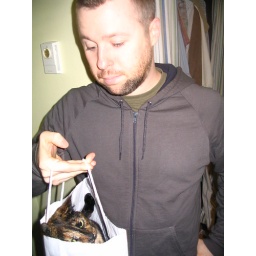
Andy with a cat in the bag